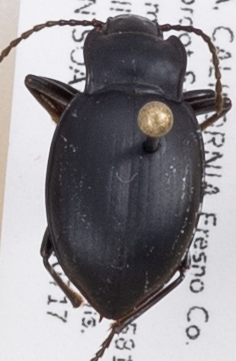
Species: Metrius contractus
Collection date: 2019-07-17
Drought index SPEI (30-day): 0.156
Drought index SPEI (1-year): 0.47
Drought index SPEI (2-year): -0.03